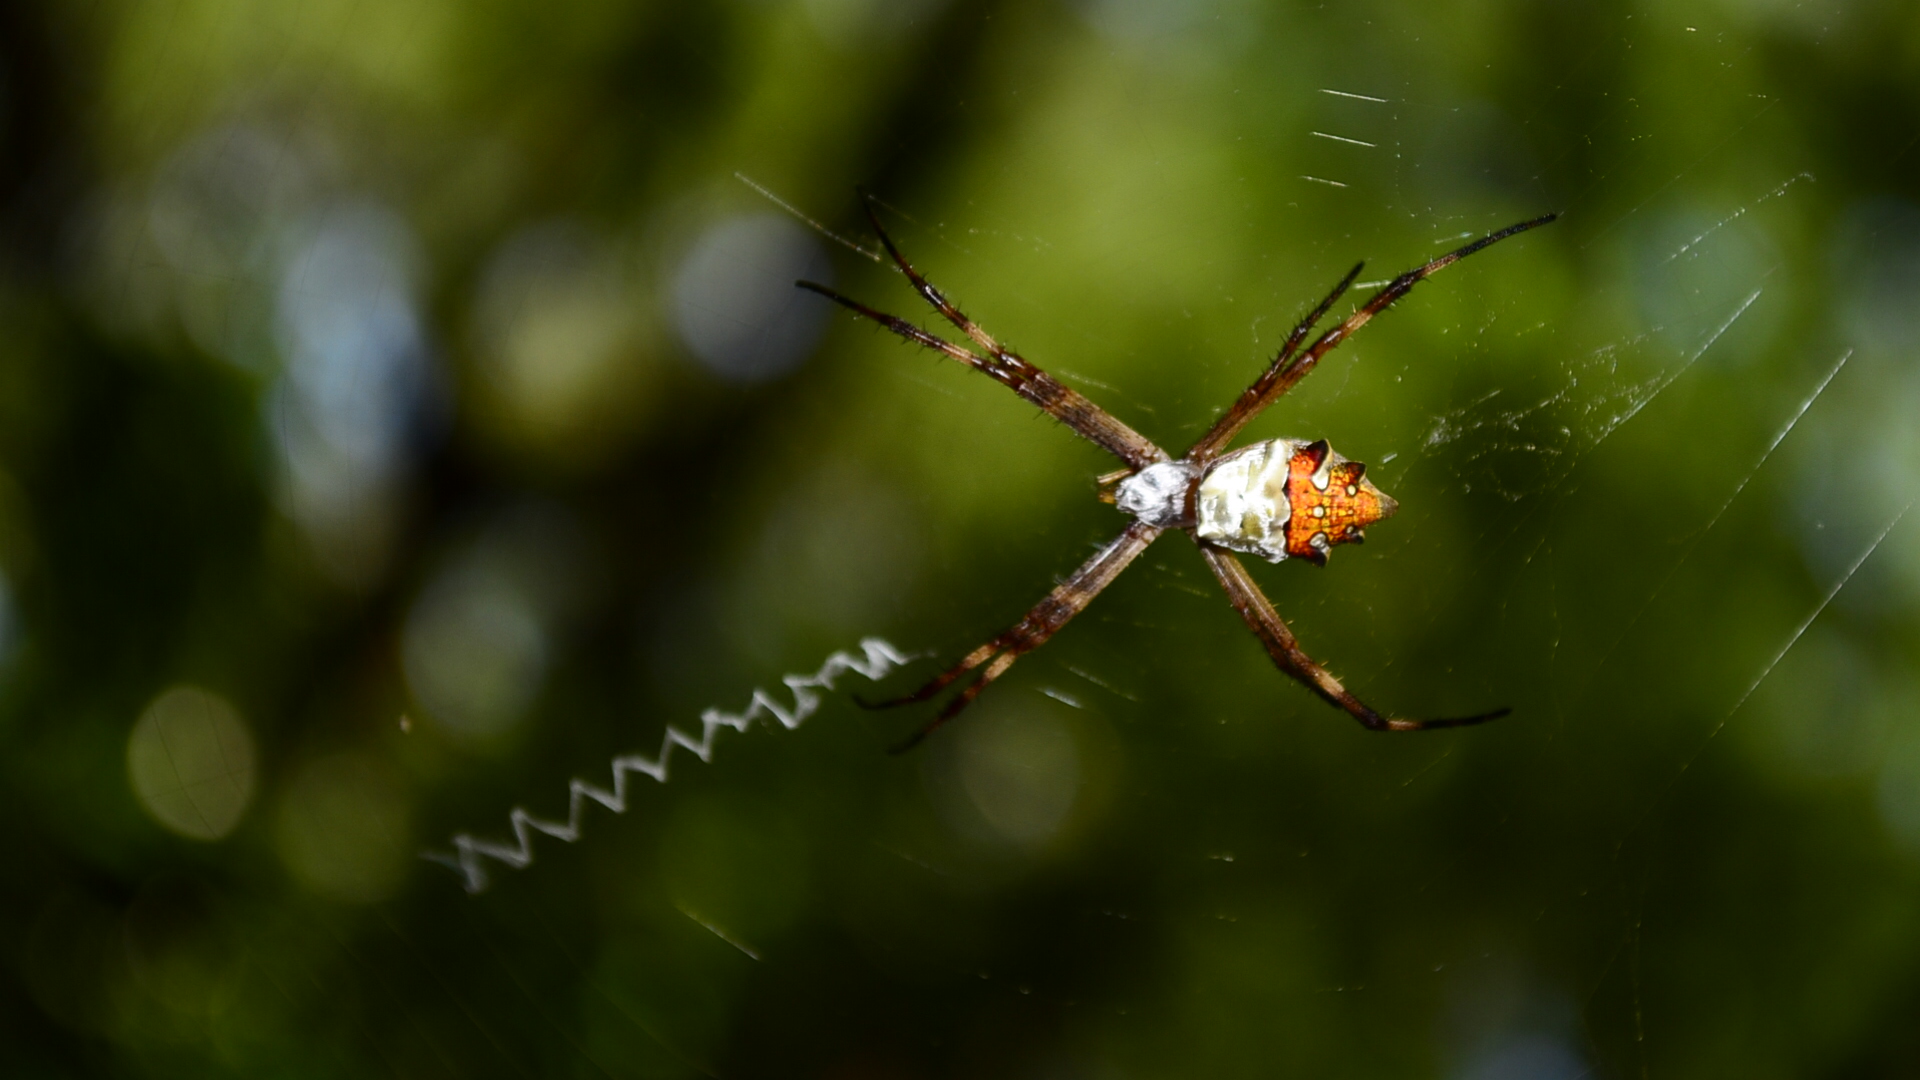
nature, photography, green, fauna, invertebrate, close up, spider, arachnid, argiopeargentata, argiope, macro photography, arthropod, european garden spider, araneus, plant stem, orb weaver spider